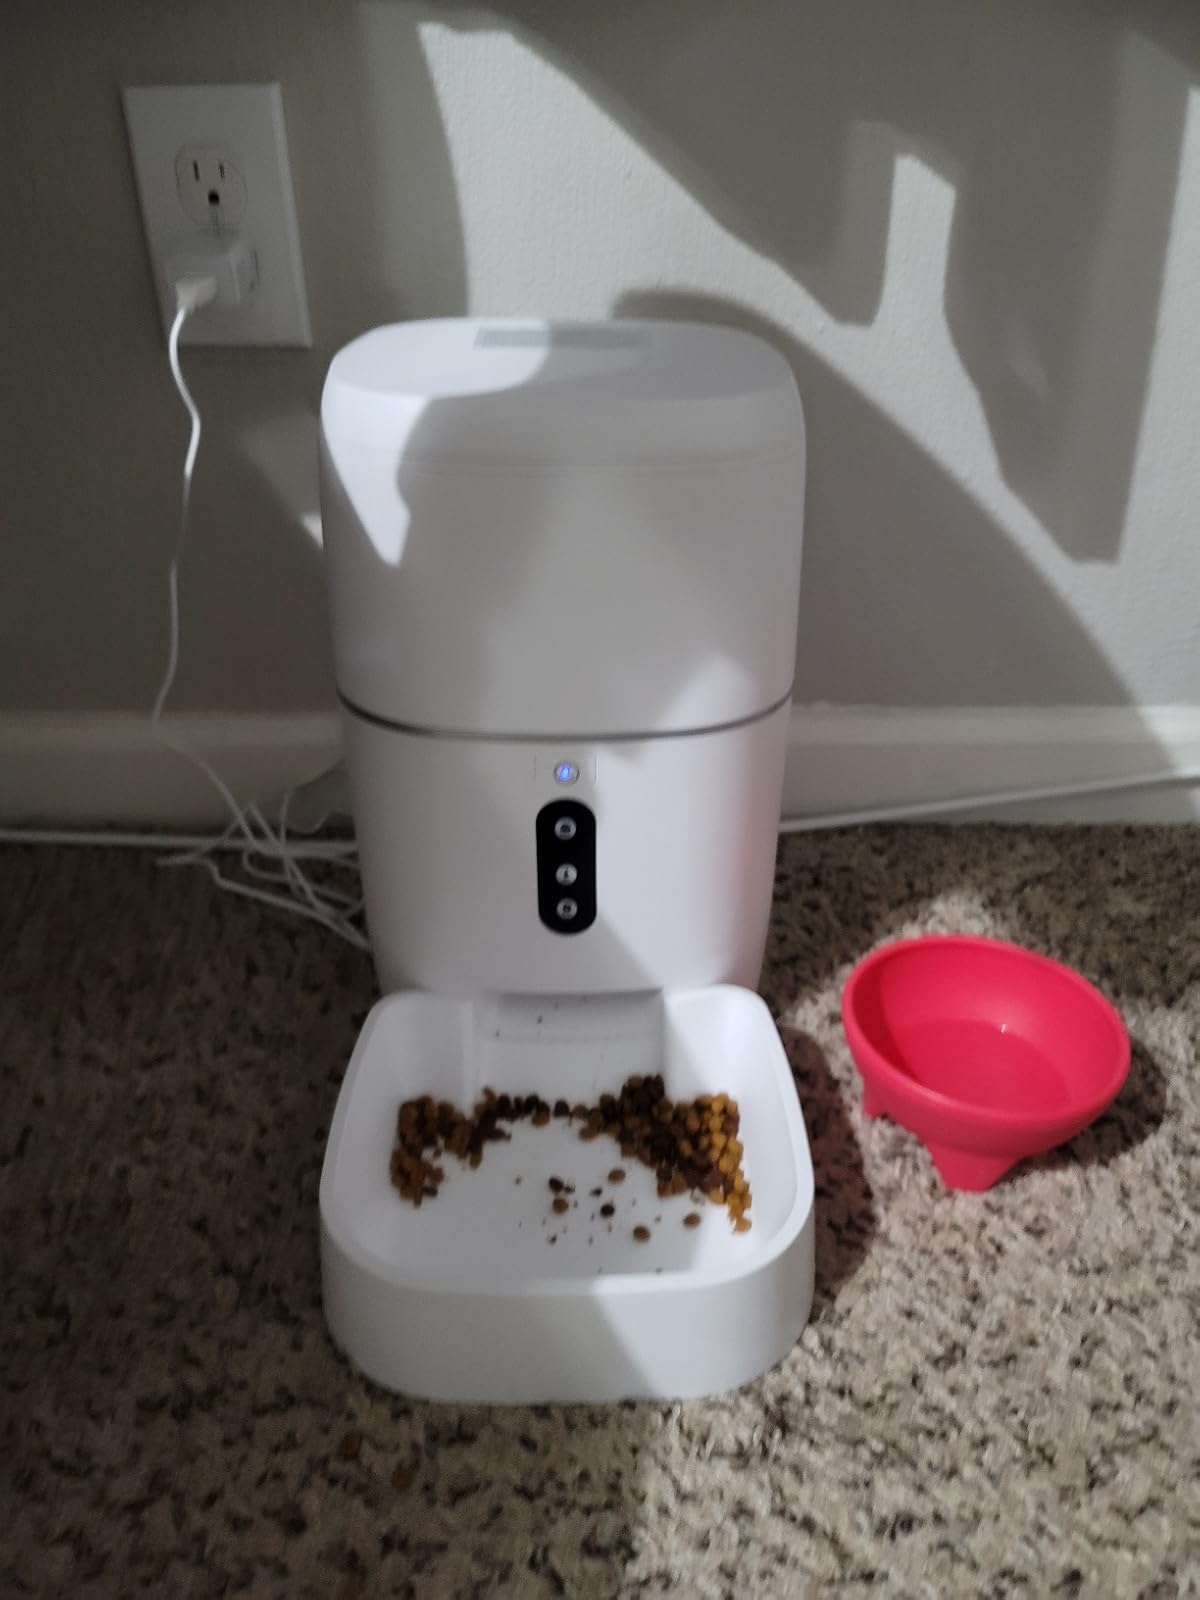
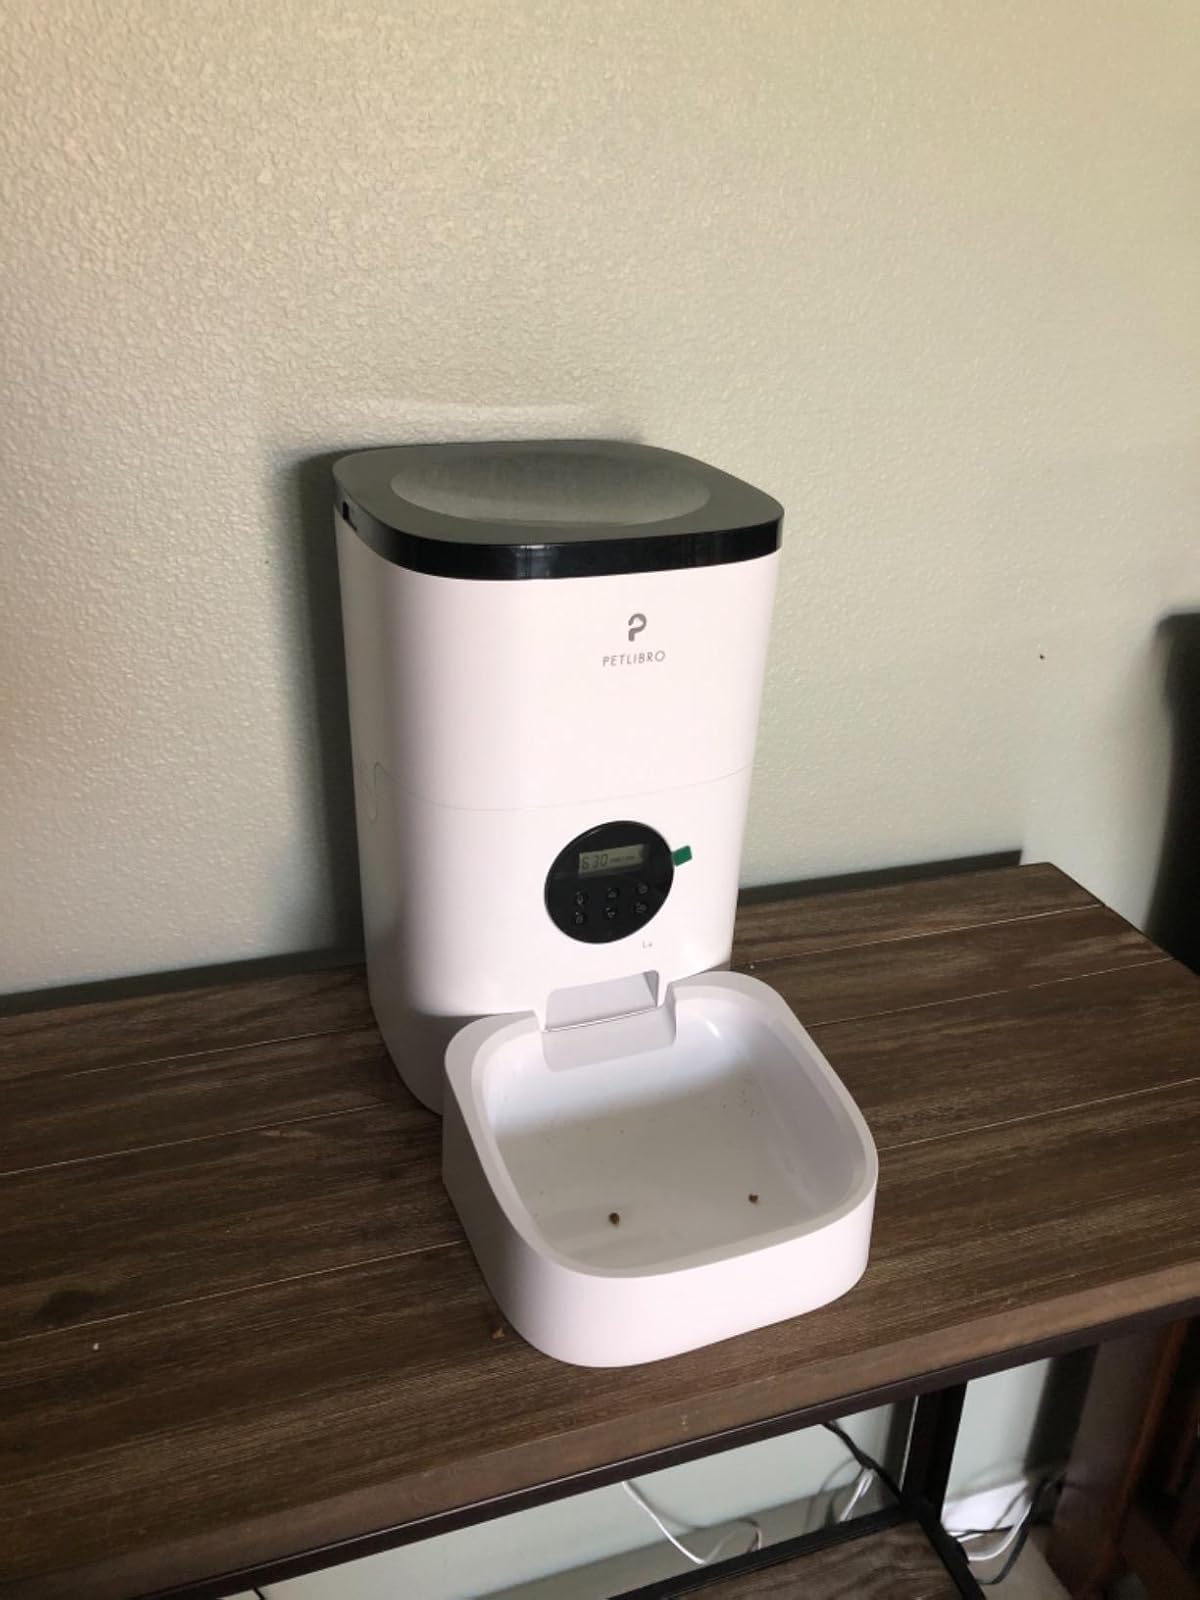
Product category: items_feeder
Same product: no